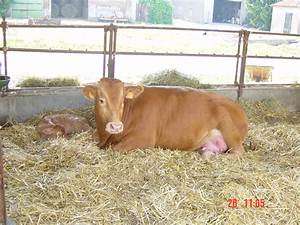
Label: mucca